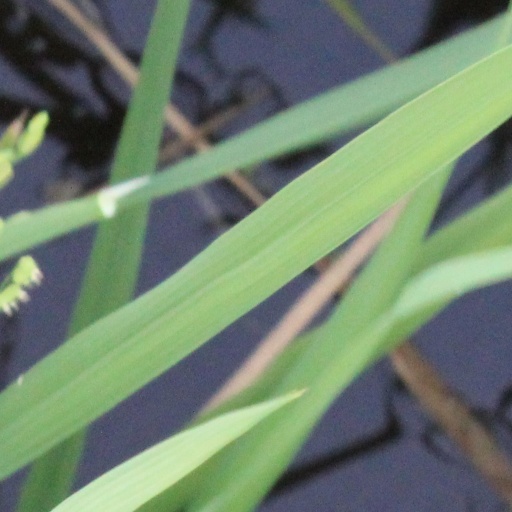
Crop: rice